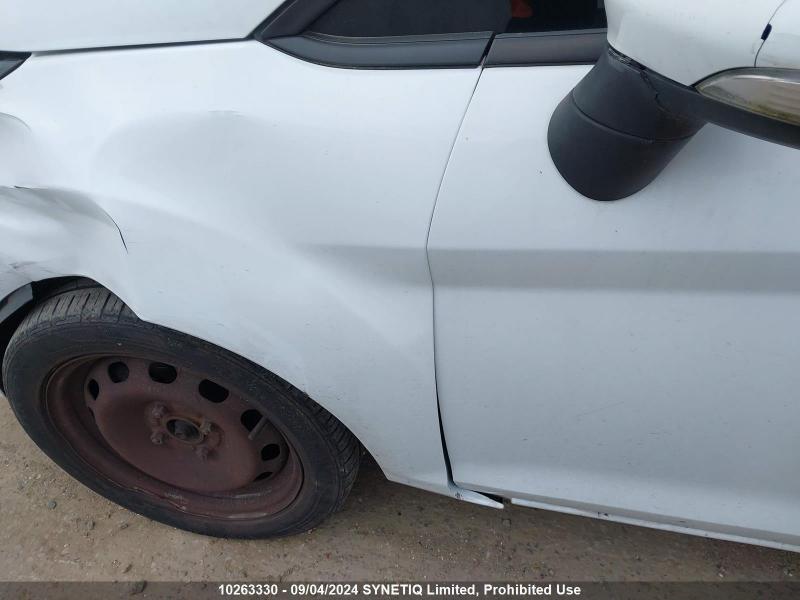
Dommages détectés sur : aile avant gauche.
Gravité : mineur